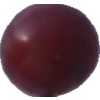
Label: pink_grape